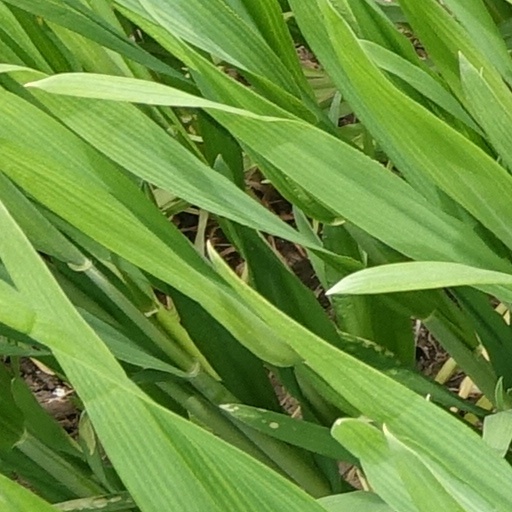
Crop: wheat